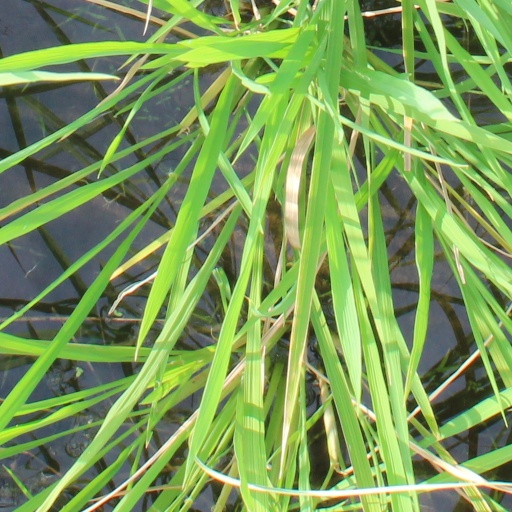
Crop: rice